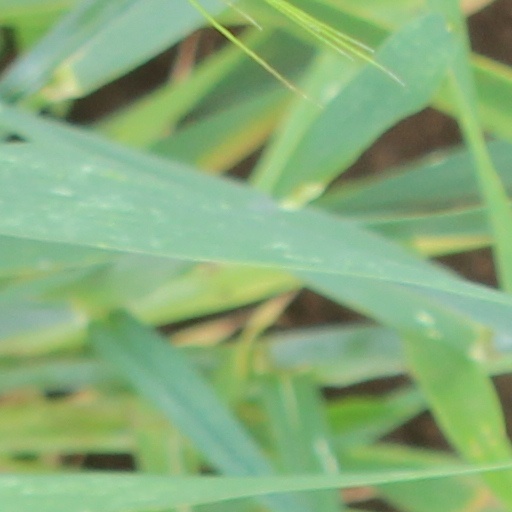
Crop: wheat